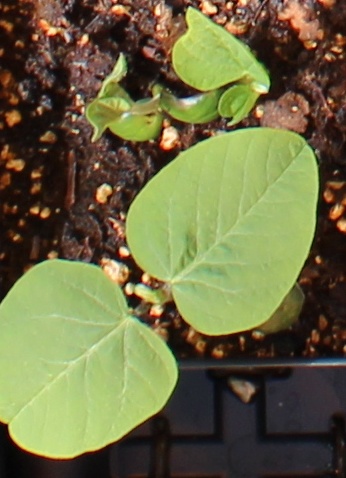
Label: Soybean